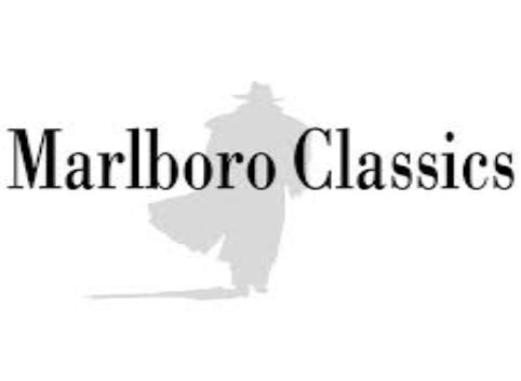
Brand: marlboro
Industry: Necessities